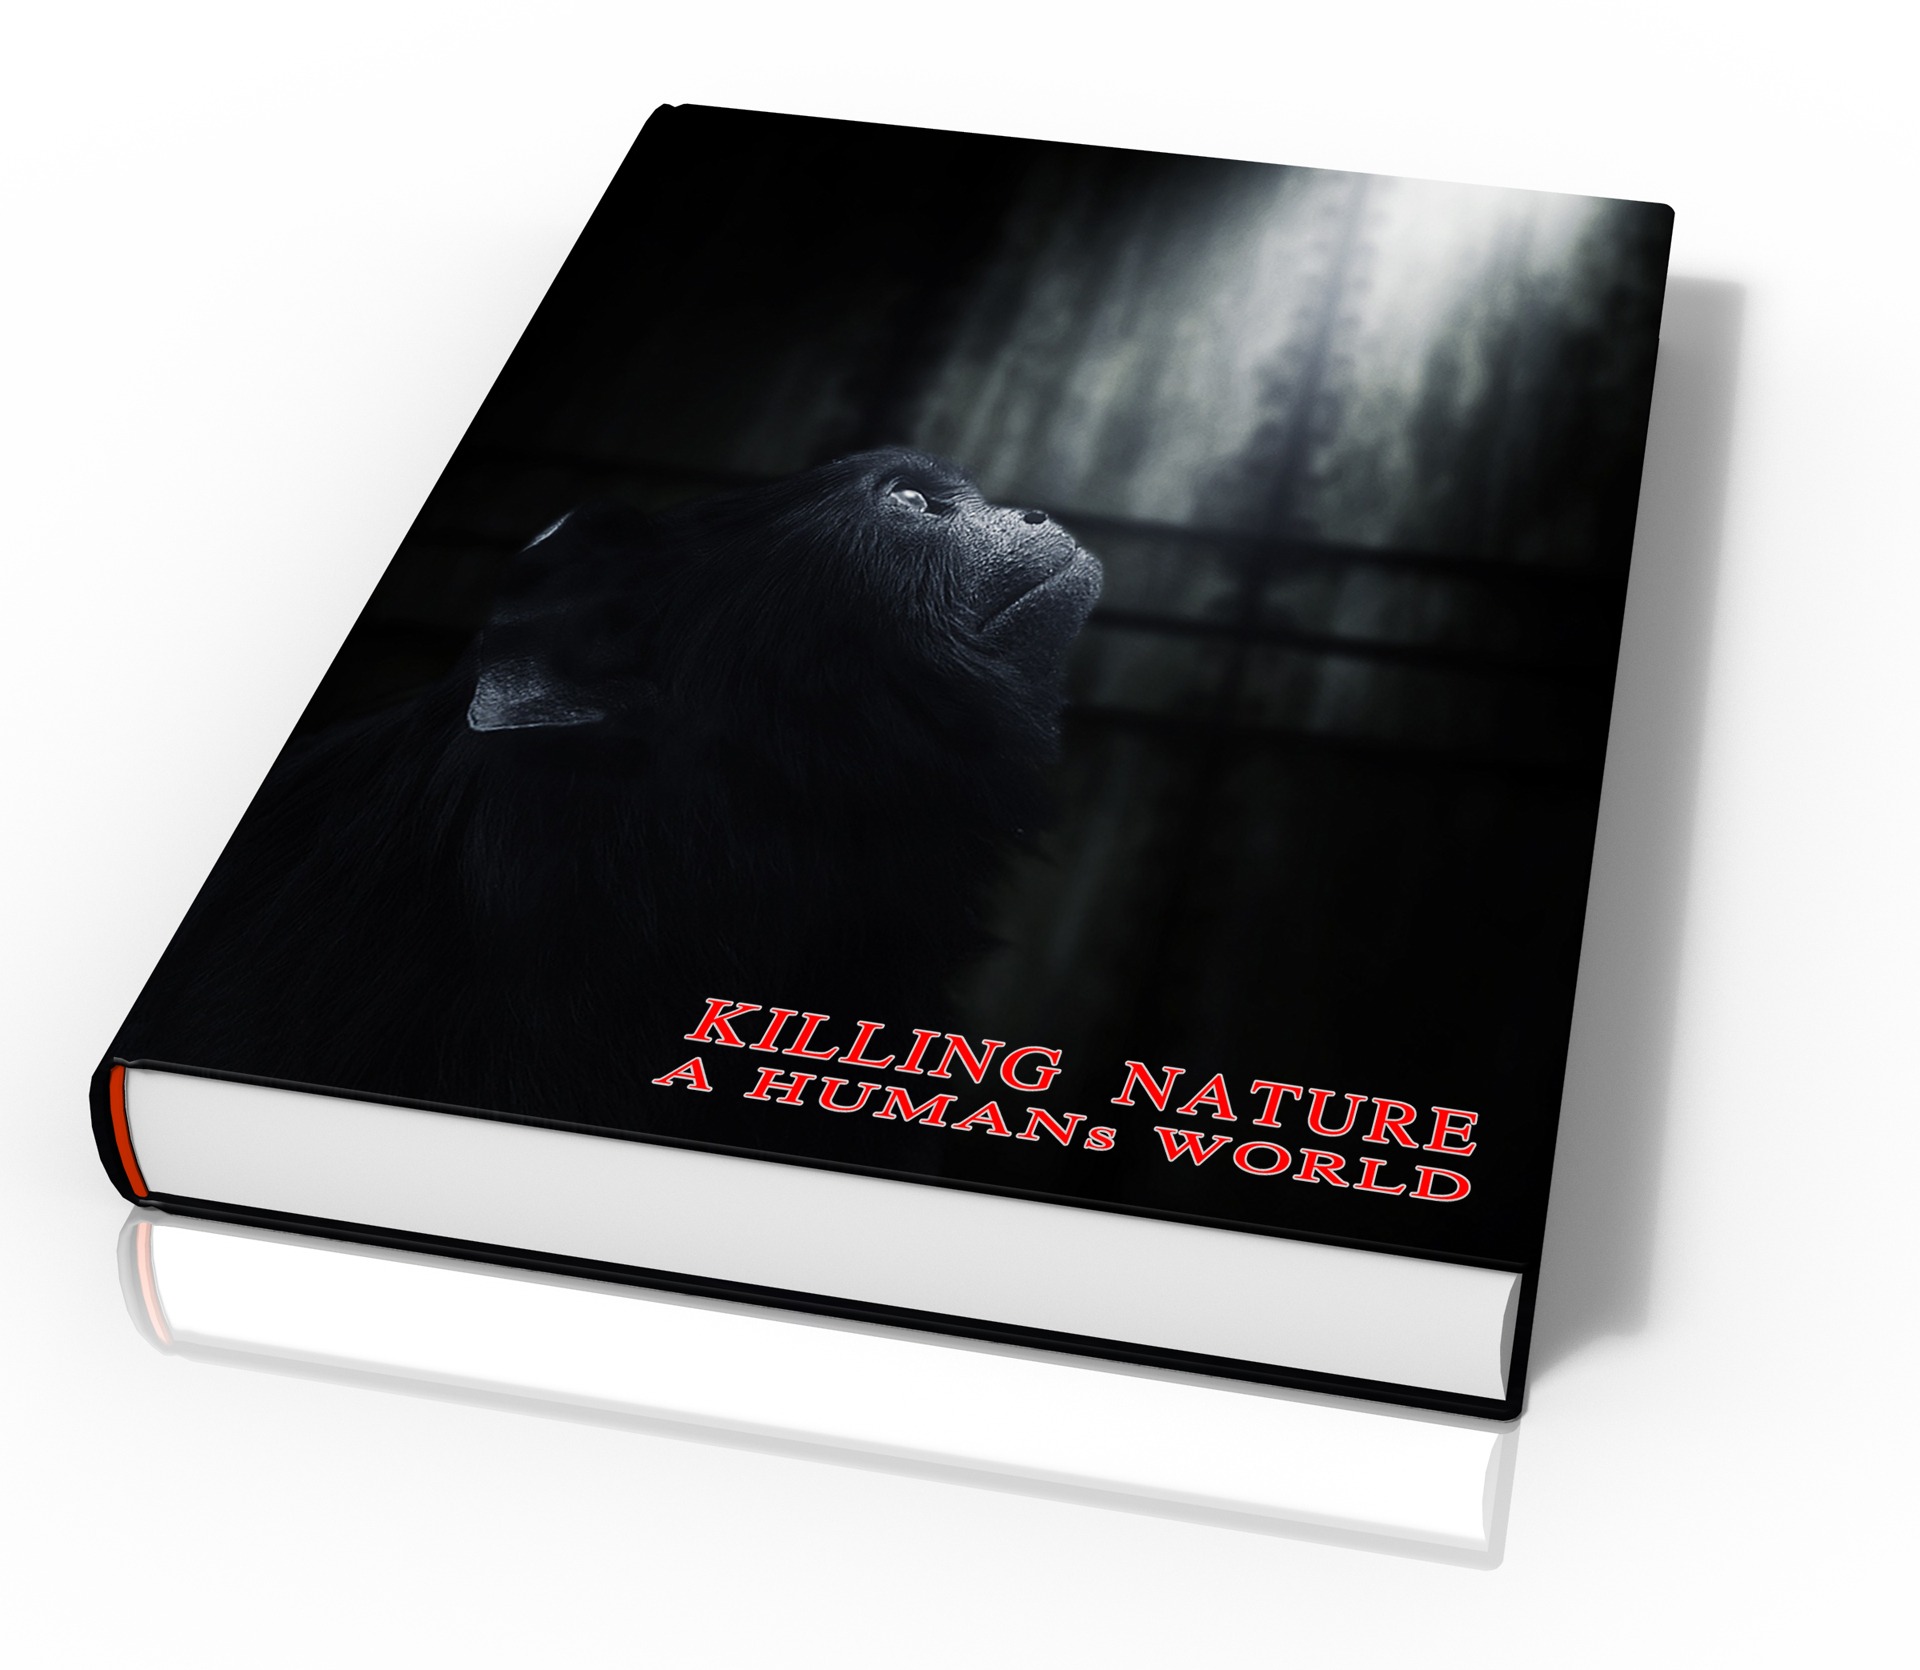
book, read, black, monkey, brand, endangered, multimedia, protected, threatened, animal welfare, product design, protected species, protection of species, of the endangered